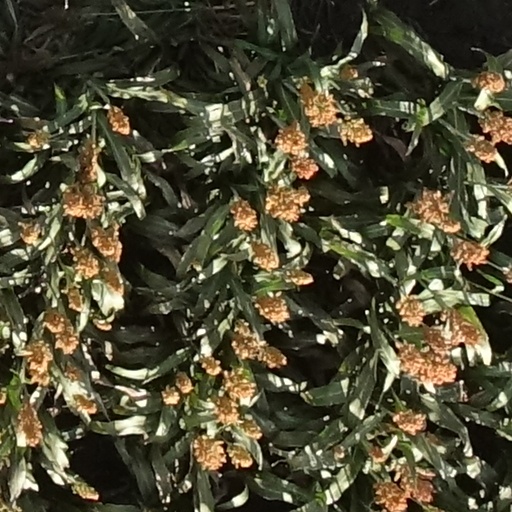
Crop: sorghum